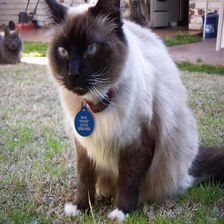
Species: cat
Breed: Birman